Presenilin

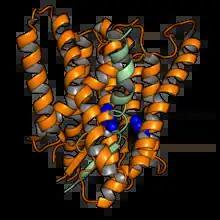
Cryo-electron microscopy structure of the human presenilin-1 (orange) in complex with a fragment of one of its protein substrates, Notch (green). The two catalytic sites are shown in blue. Rendered from .

Presenilins are a family of related multi-pass transmembrane proteins which constitute the catalytic subunits of the gamma-secretase intramembrane protease protein complex. They were first identified in screens for mutations causing early onset forms of familial Alzheimer's disease by Peter St George-Hyslop. Vertebrates have two presenilin genes, called "PSEN1" (located on chromosome 14 in humans) that codes for presenilin 1 (PS-1) and "PSEN2" (on chromosome 1 in humans) that codes for presenilin 2 (PS-2). Both genes show conservation between species, with little difference between rat and human presenilins. The nematode worm "C. elegans" has two genes that resemble the presenilins and appear to be functionally similar, sel-12 and hop-1.